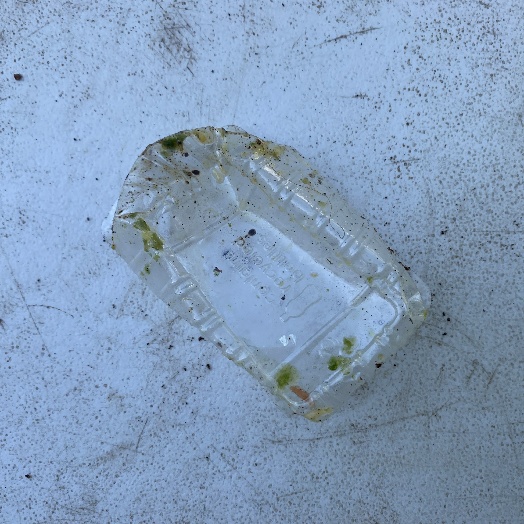
Label: Plastic